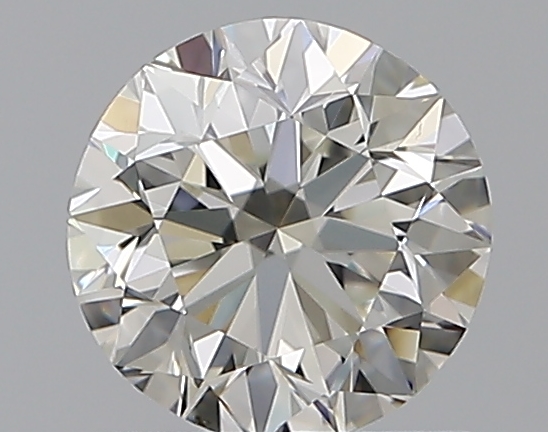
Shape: round
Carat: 0.9
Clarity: VS2
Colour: I
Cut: VG
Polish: EX
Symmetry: VG
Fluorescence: ST
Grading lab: GIA
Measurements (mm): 5.98 x 6.06 x 3.89